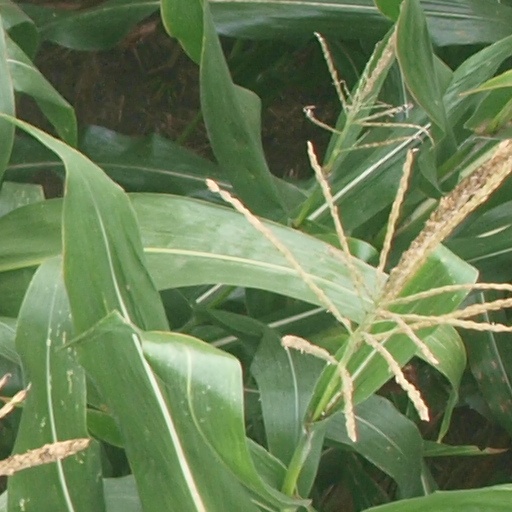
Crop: maize; corn